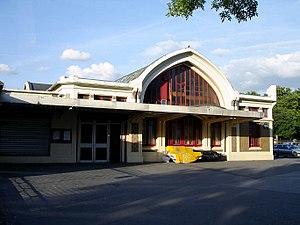
La gare de Pont-Cardinet, Paris, France.